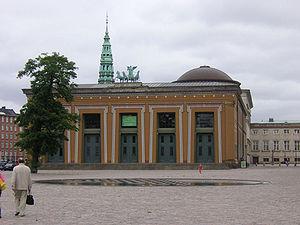
Le musée Thorvaldsen est un musée de Copenhague, Danemark, consacré à l'œuvre du sculpteur danois néoclassique Bertel Thorvaldsen, qui vécut et travailla à Rome la majeure partie de sa vie. Le musée est situé sur la petite île de Slotsholmen dans le centre de Copenhague près du château de Christiansborg. Conçu par Michael Gottlieb Bindesbøll, le bâtiment fut construit en 1838-48 à la suite d'une souscription démarrée en 1837.